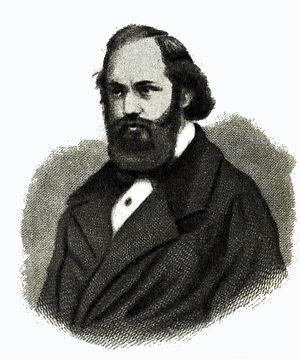
Moritz Hartmann est un écrivain et poète allemand.